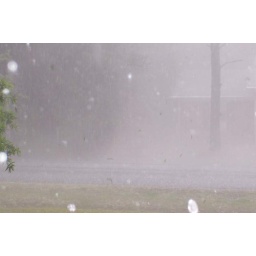
most storm, but check out the hail in the gutters on the house across the street !